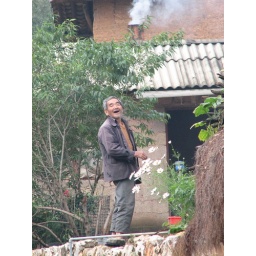
Canon S2 10/02/2006 by the road to Haba mountain